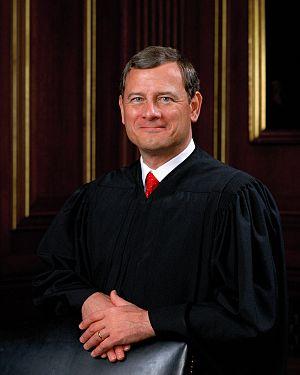
John Glover Roberts, Jr., né le 27 janvier 1955 à Buffalo, est un juge américain. Il est président de la Cour suprême des États-Unis depuis le 29 septembre 2005.
Le juge en chef des États-Unis est le plus haut magistrat du système judiciaire fédéral américain et le président de la Cour suprême des États-Unis.
Obergefell v. Hodges est un arrêt rendu le 26 juin 2015 par la Cour suprême des États-Unis dans l'affaire James Obergefell et al., Petitioners, v. Richard Hodges, Director, Ohio Department of Health, et al. Elle constitue un arrêt de principe, fondamental, dans lequel ladite Cour suprême considère le mariage homosexuel comme un droit constitutionnel en vertu du XIVᵉ amendement de la Constitution des États-Unis. Cet arrêt a pour principal effet de rendre le mariage homosexuel légal dans l'ensemble des États-Unis et notamment dans les quatorze États fédérés et les territoires américains ne l'ayant pas encore autorisé.